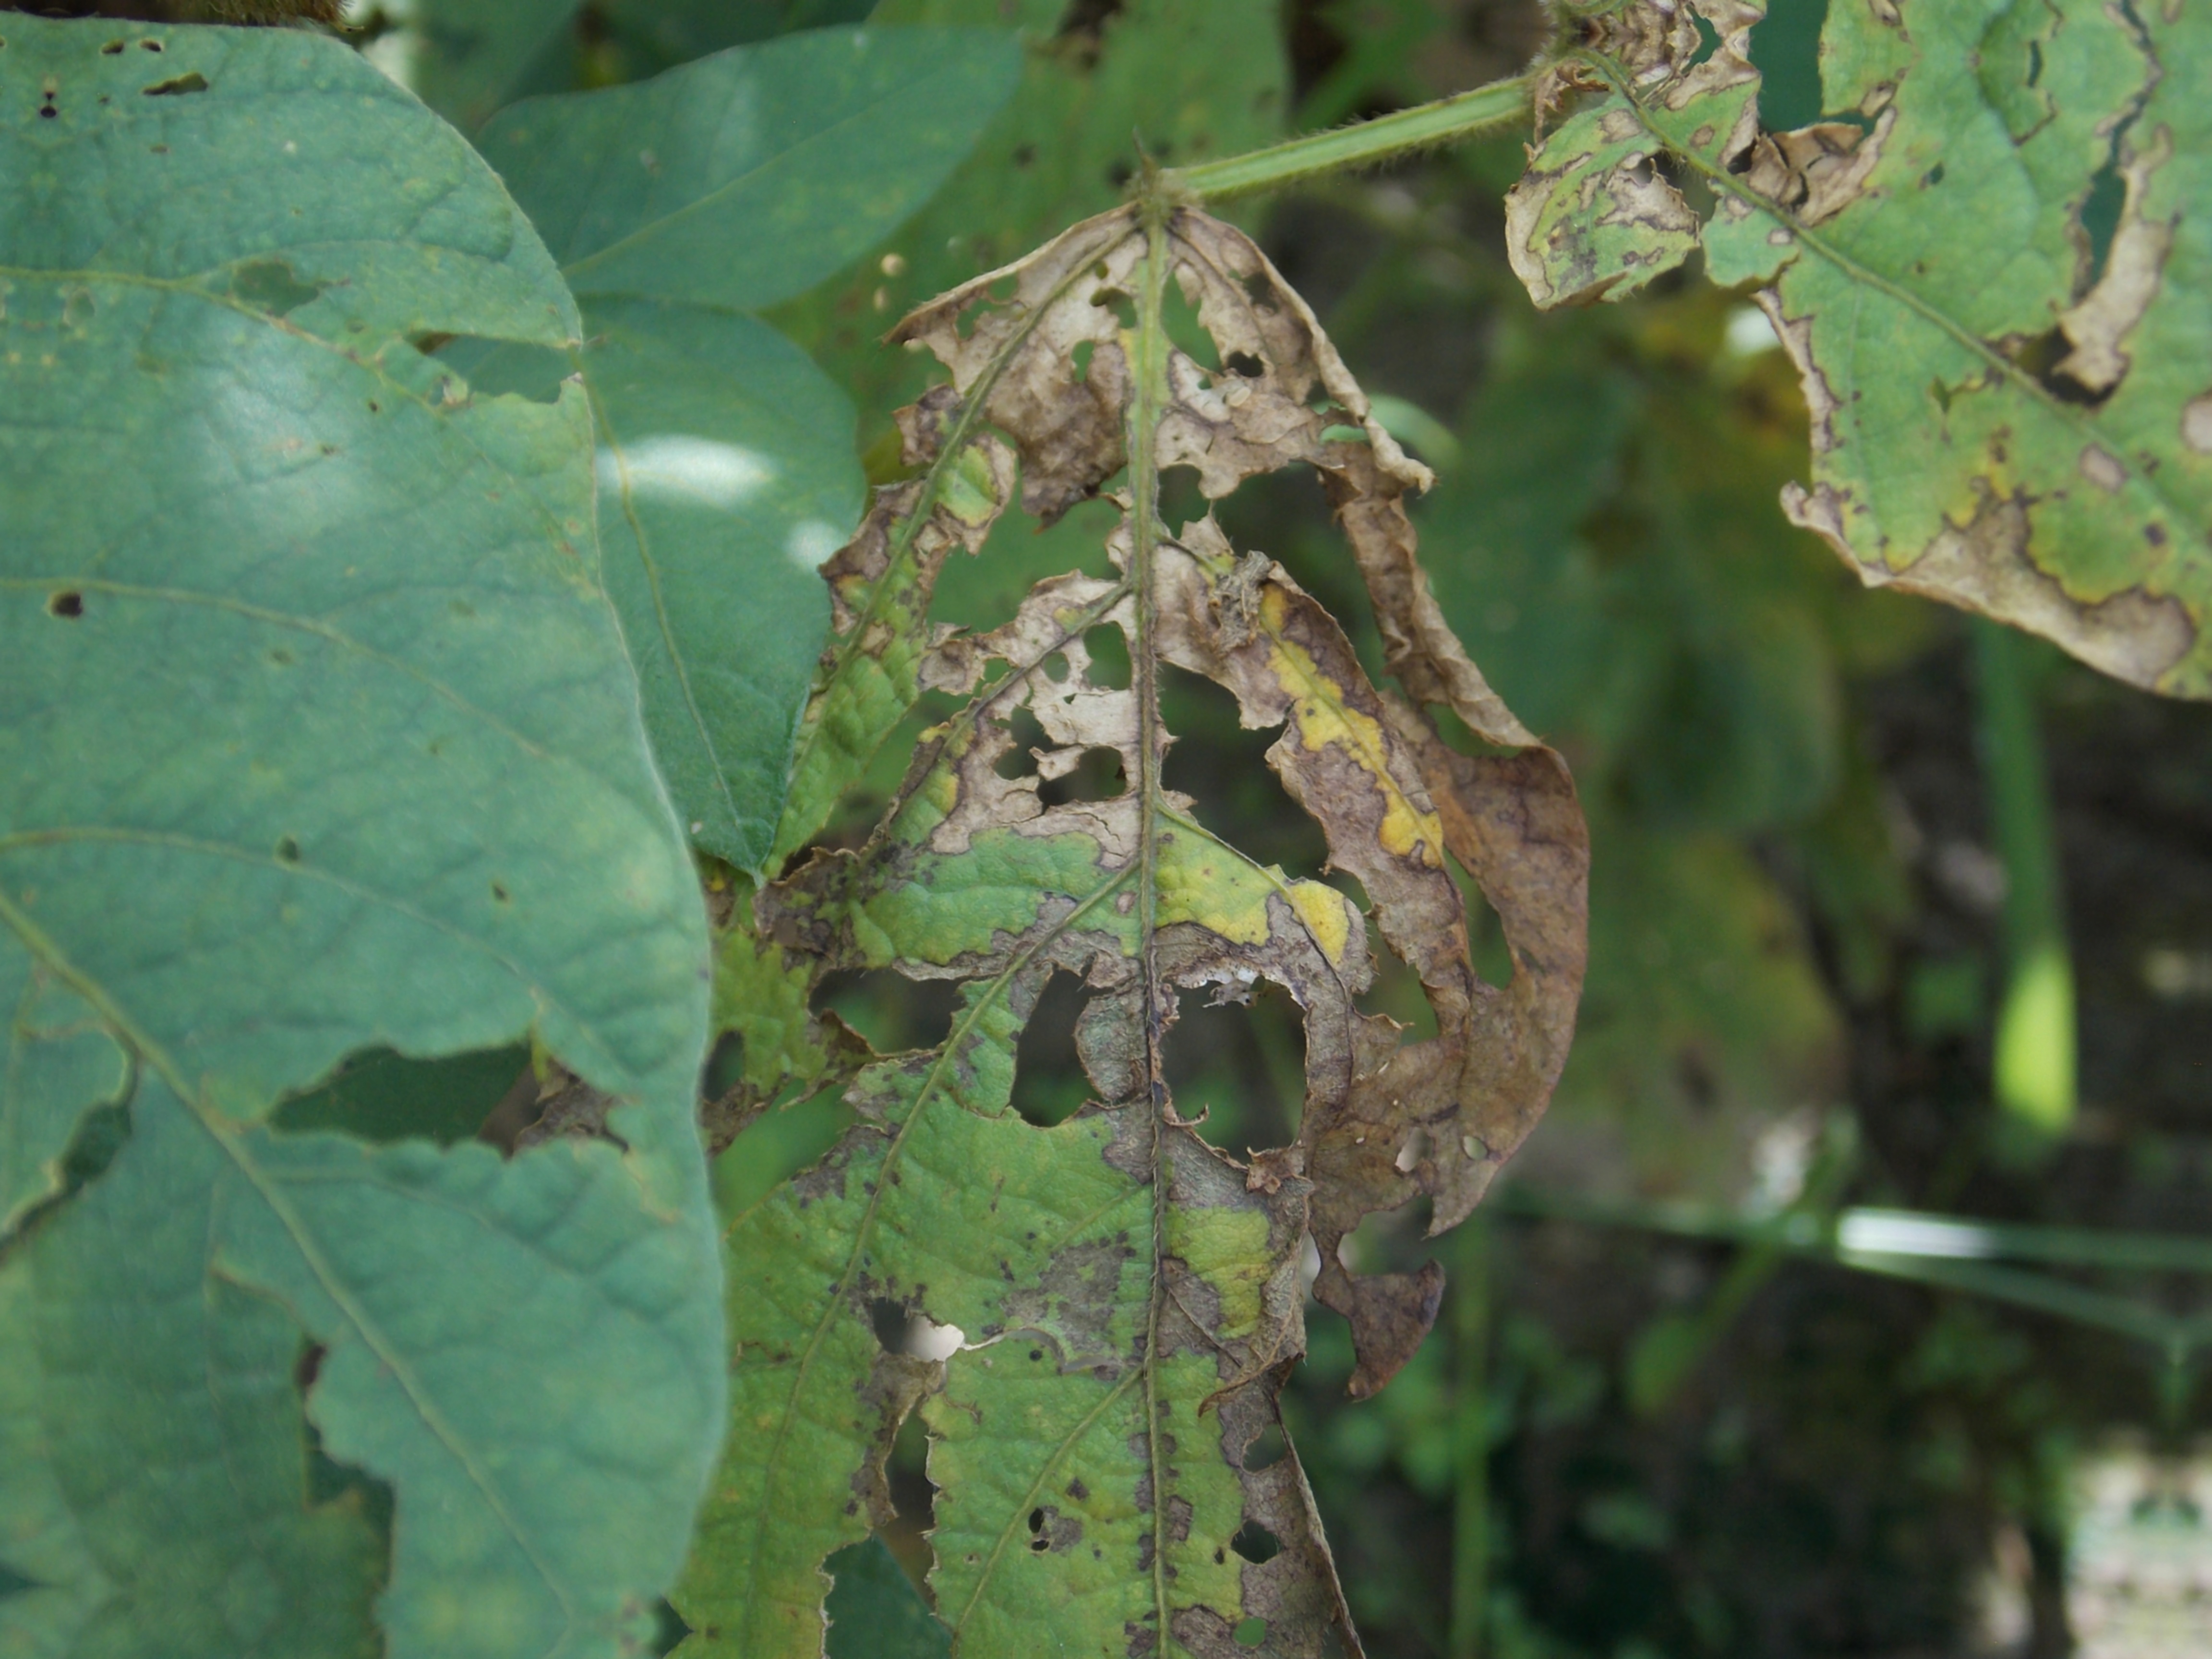
Label: Disease